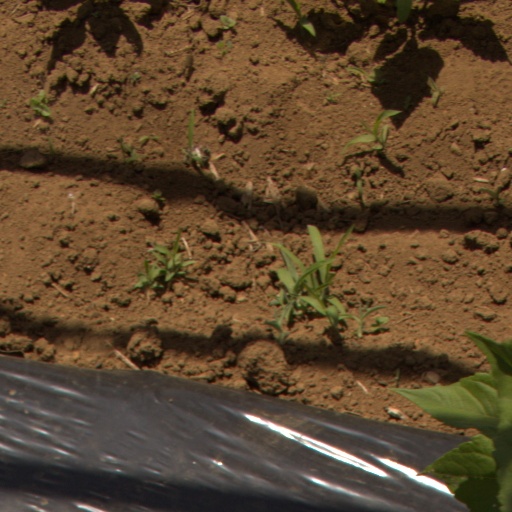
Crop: Jerusalem artichoke